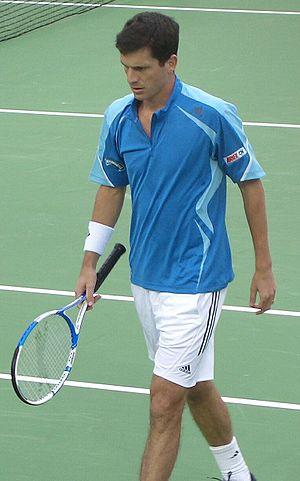
Marat Moubinovitch Safin, né le 27 janvier 1980 à Moscou, est un joueur de tennis et homme politique russe.
Tim Henman, surnommé « Gentleman Tim », né le 6 septembre 1974 à Oxford, est un joueur de tennis britannique, professionnel de 1993 à 2007.